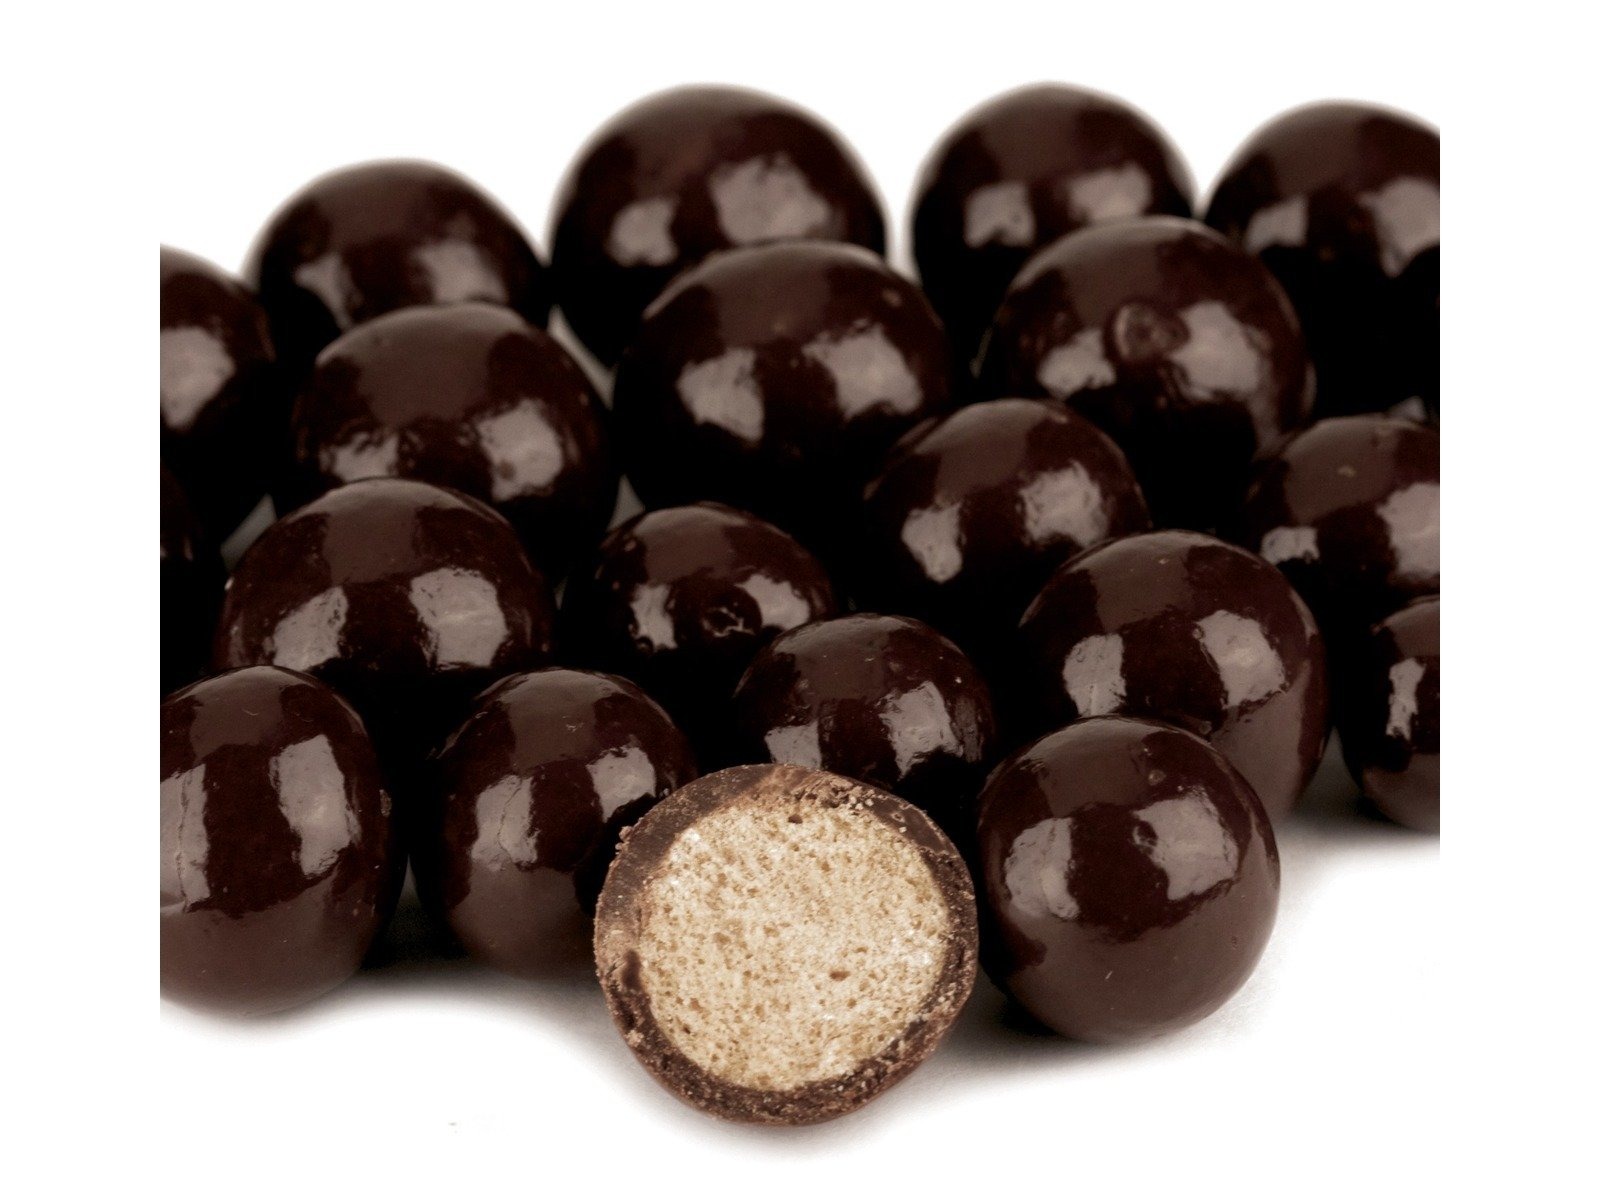
Item Name: Reduced Sugar Malt Balls Dark Chocolate 2 pounds
Bullet Point 1: Dark Chocolate Flavor: Enjoy the rich, decadent taste of dark chocolate in these malt balls.
Bullet Point 2: Sugar-Free Formula: These malt balls are sugar-free, making them a healthier treat option.
Bullet Point 3: Large 2 Pound Bag: Get a whopping 32 ounces of malt balls in this large 2 pound bag.
Bullet Point 4: Perfect for Gifts: Give the gift of reduced sugar malt balls with this 2 pound bag.
Bullet Point 5: Made in the USA: These malt balls are proudly made in the USA.
Product Description: Reduced Sugar Dark Chocolate Malt Balls. The ever popular malted milk balls, now covered with sugar free dark chocolate. **Please note that the malt ball centers contain some sugar. This listing is for a bulk 2 pound bag of Reduced Sugar Dark Chocolate Malt Balls.
Value: 32.0
Unit: Ounce

Price: 30.48